Linda Albertini

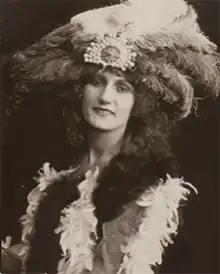

Linda Albertini (13 April 1894?) was an Italian silent film actress. She starred in adventure films and was originally a circus acrobat. She is noted for playing a newly emerging female role during and after the First World War, which had been characterised as a strong, dauntless, and athletic woman.